Periyar University

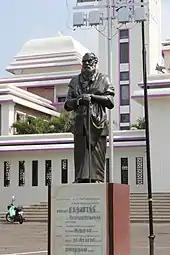

The Government of Tamil Nadu established Periyar University at Salem on 17 September 1997, as per the provisions of the Periyar University Act, 1997. The university caters to affiliated colleges under the area comprising the districts of Salem, Dharmapuri, Namakkal and Krishnagiri. The university got 12(B) and 2f status from the University Grants Commission and was accredited by NAAC with B+ grade in 2007, which was upgraded to 'A' during the reaccreditation in May 2015. In 2021 University upgraded to "A++" grade during the reaccreditation in December 2021.